Describe the emotion expressed in this image:  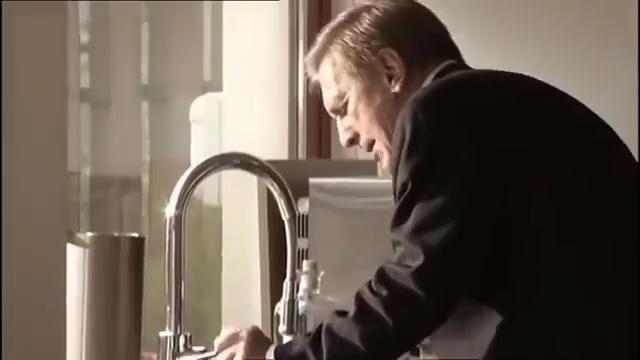
This person displays Suffering, valence and arousal with high intensity.